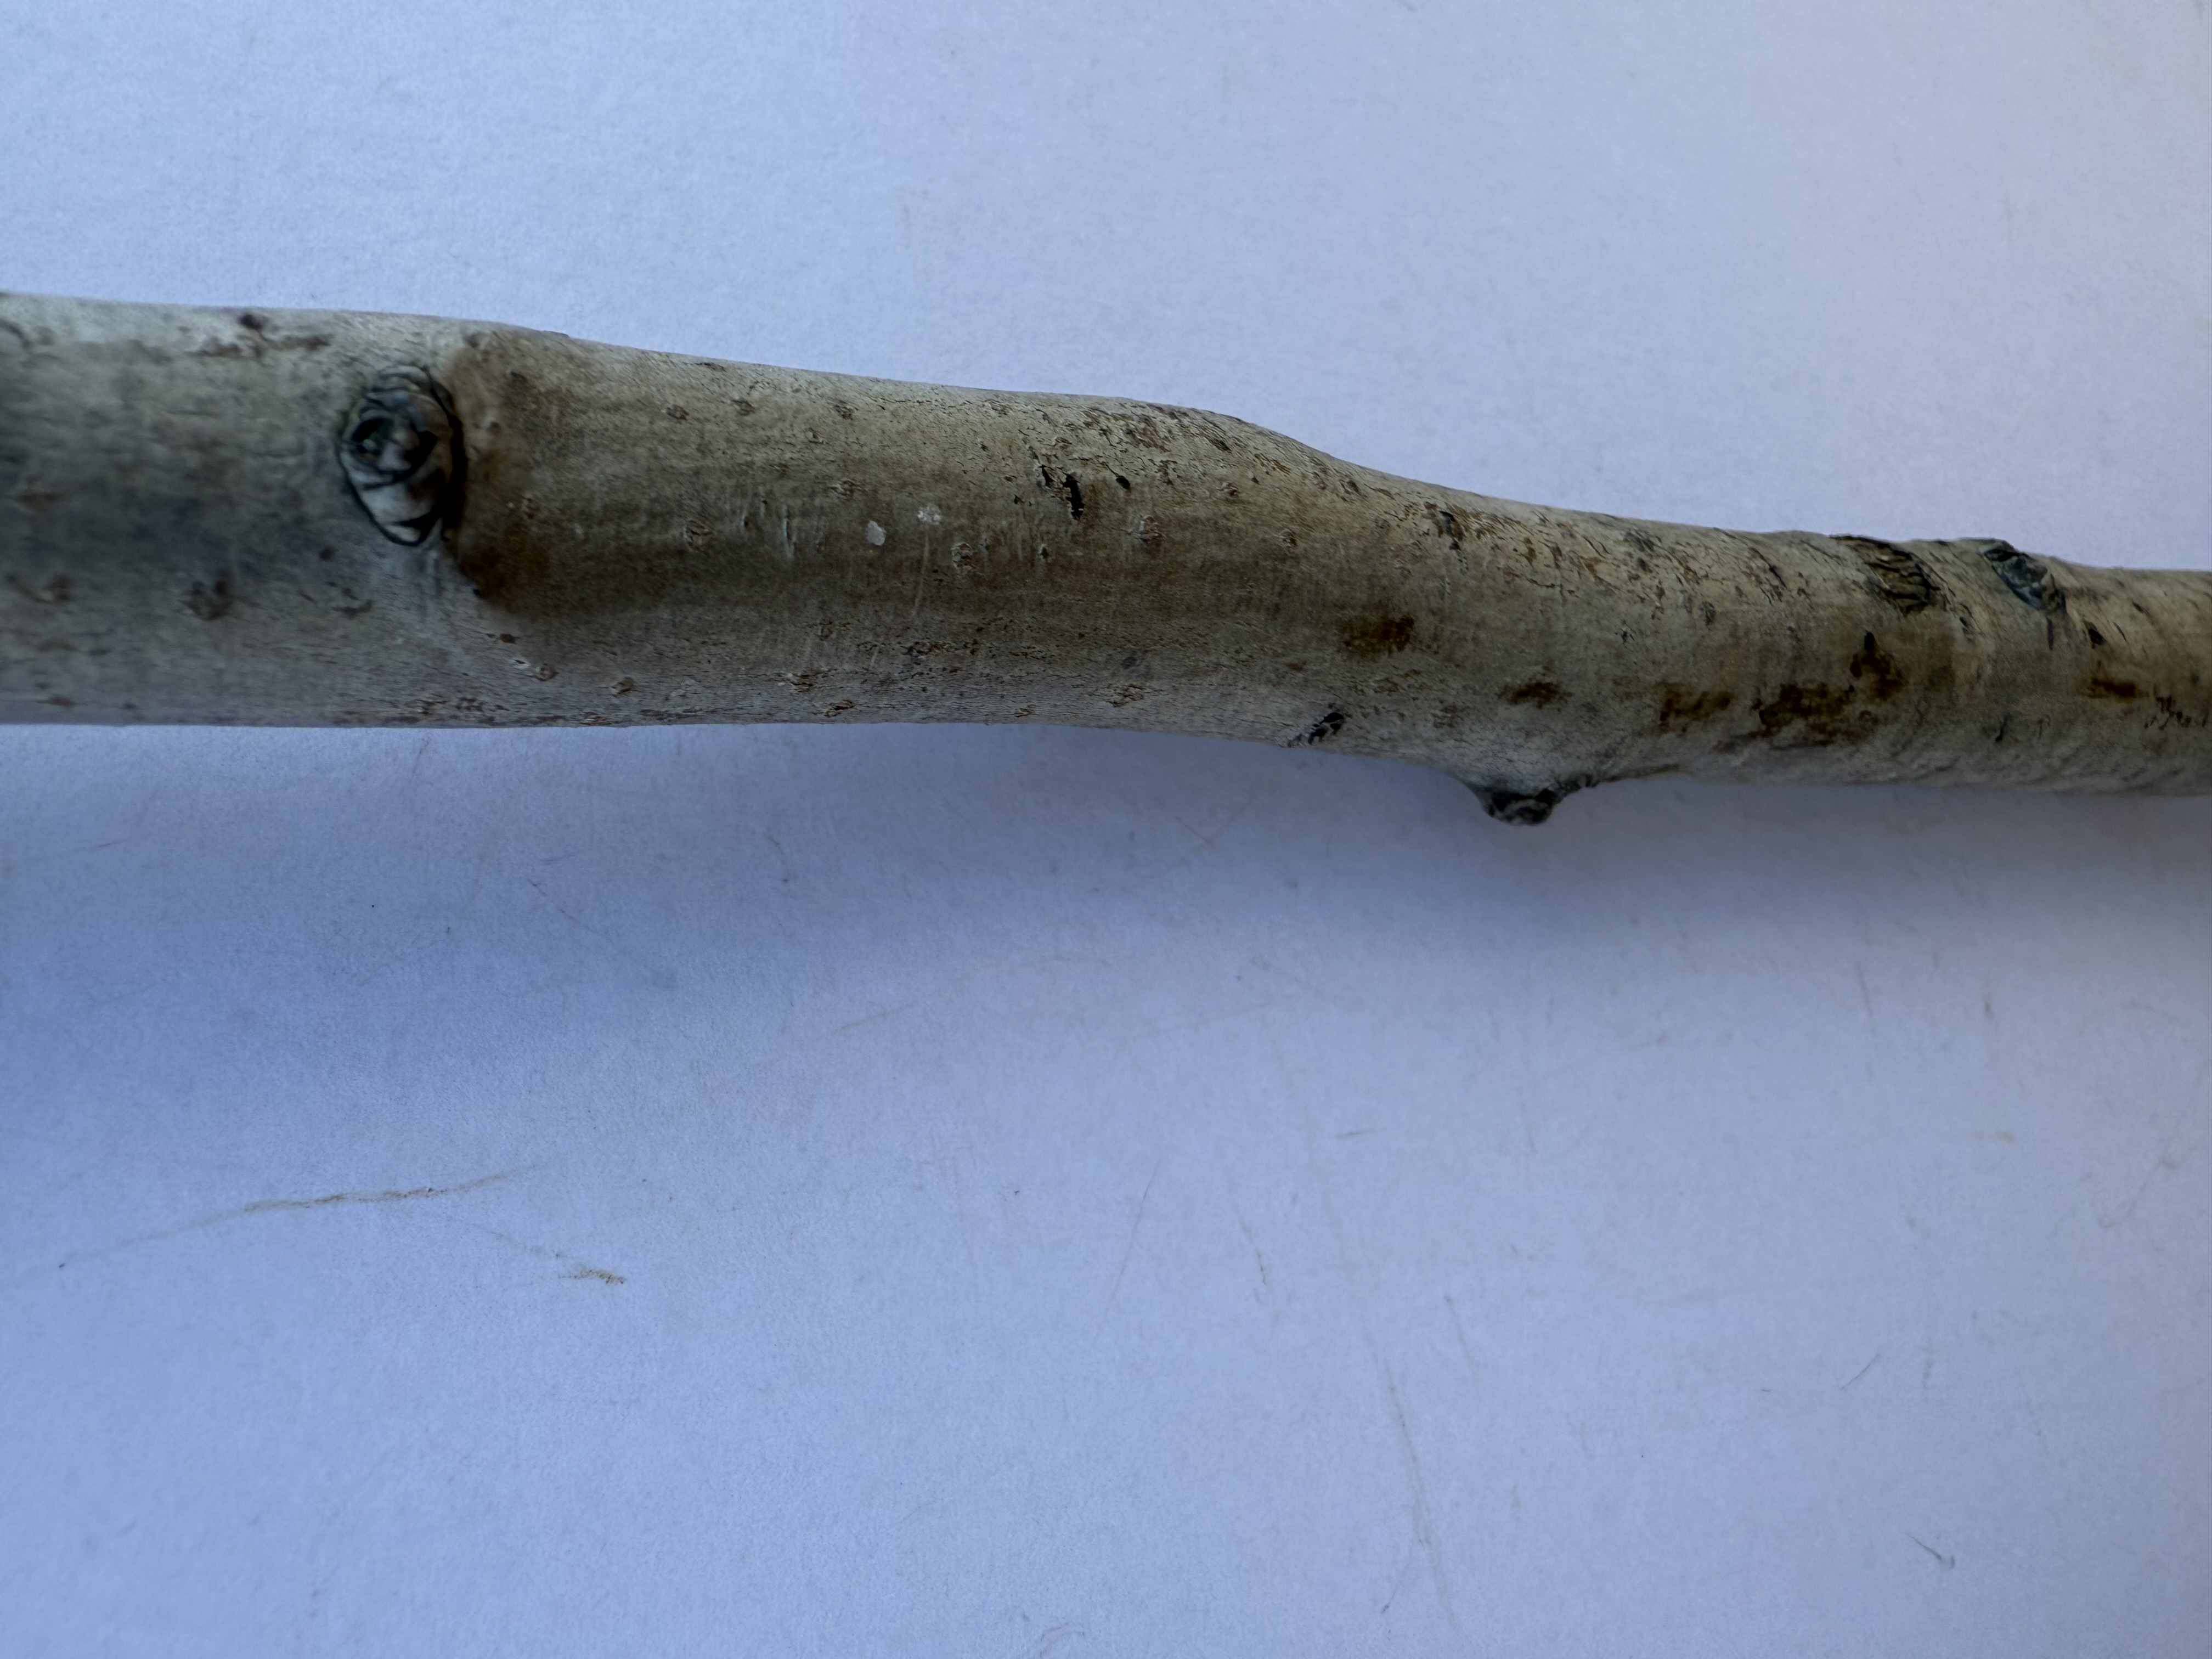
Variety: Kagizman Long Apple